Cambrian Coast Express

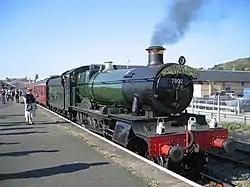
Ex-GWR Manor Class 7802 Bradley Manor sits waiting to depart from Aberystwyth with the Cambrian Coast Express, September 2006

The Cambrian Coast Express name was revived in summer 2006 by Arriva Trains Wales, as a tourist steam service which ran from Machynlleth to Porthmadog or Pwllheli. In 2007, it was taken over by West Coast Railways and rebranded "The Cambrian." In 2010 it was cancelled by Network Rail due to the installation of a trial signalling system ERTMS.